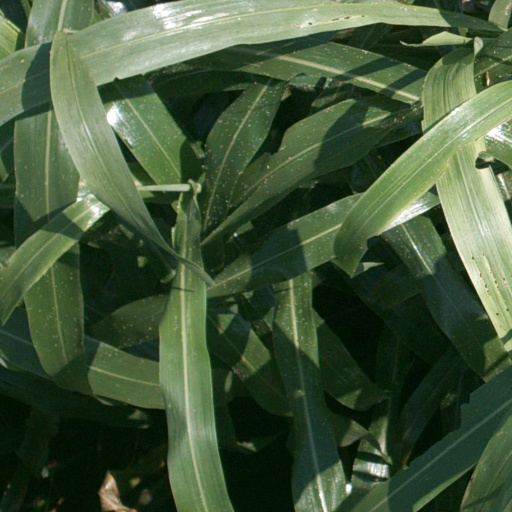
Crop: sorghum